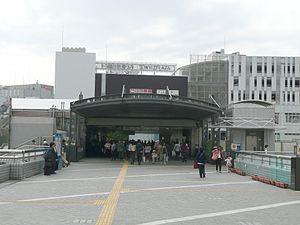
La gare de Totsuka est une gare ferroviaire de la ville de Yokohama dans la préfecture de Kanagawa au Japon.